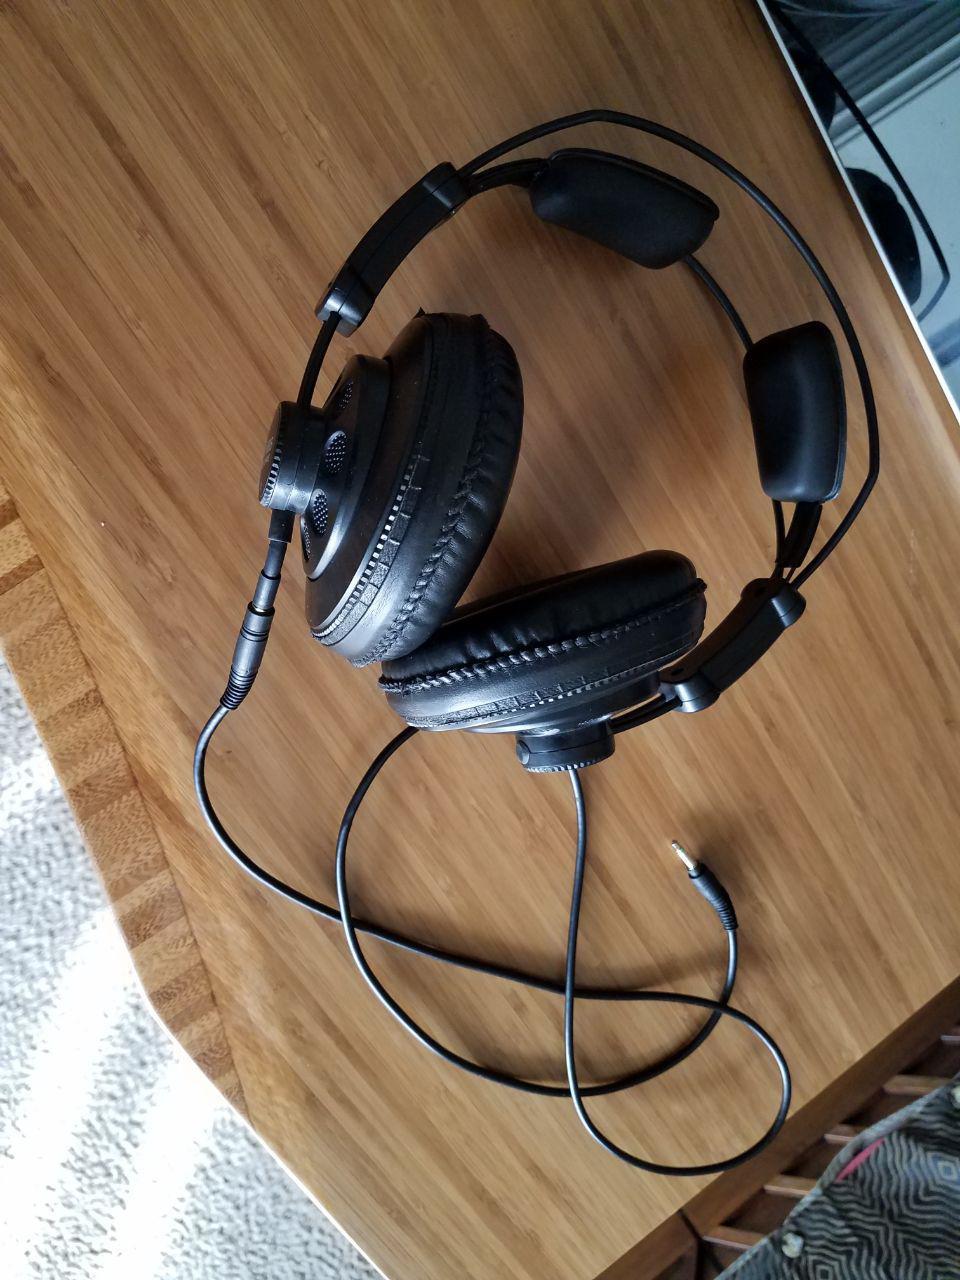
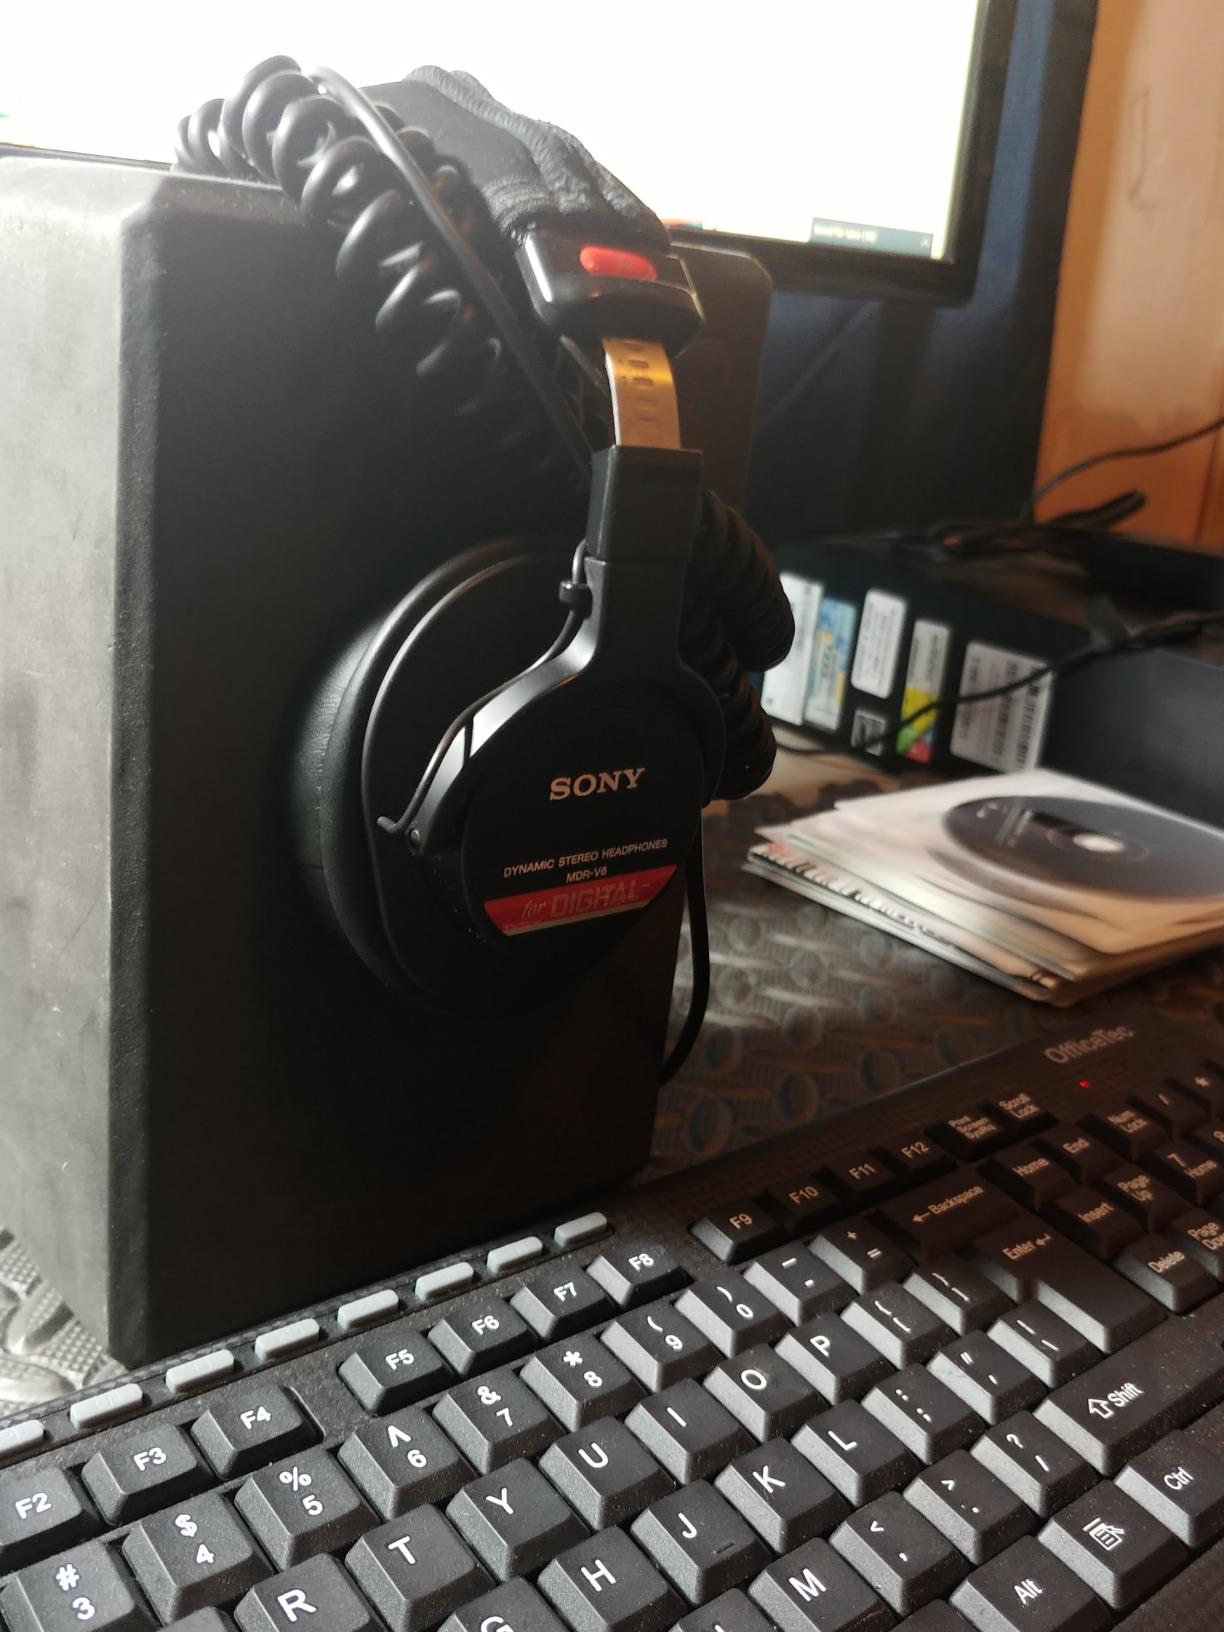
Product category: headphones
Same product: no